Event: Nepal Earthquake
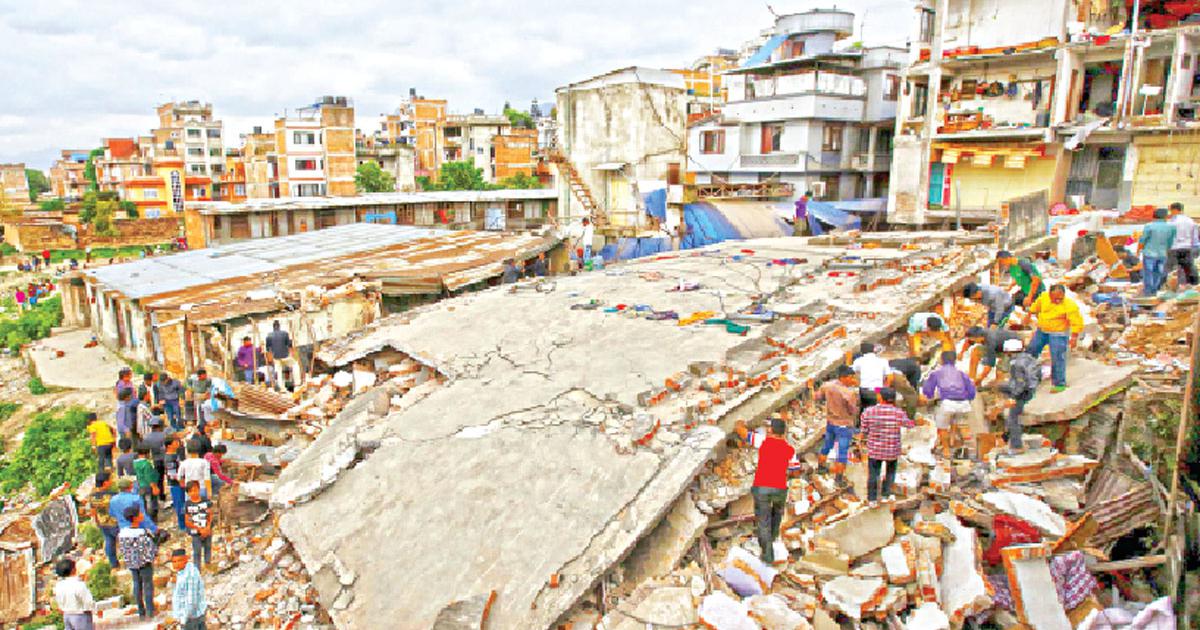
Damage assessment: damage